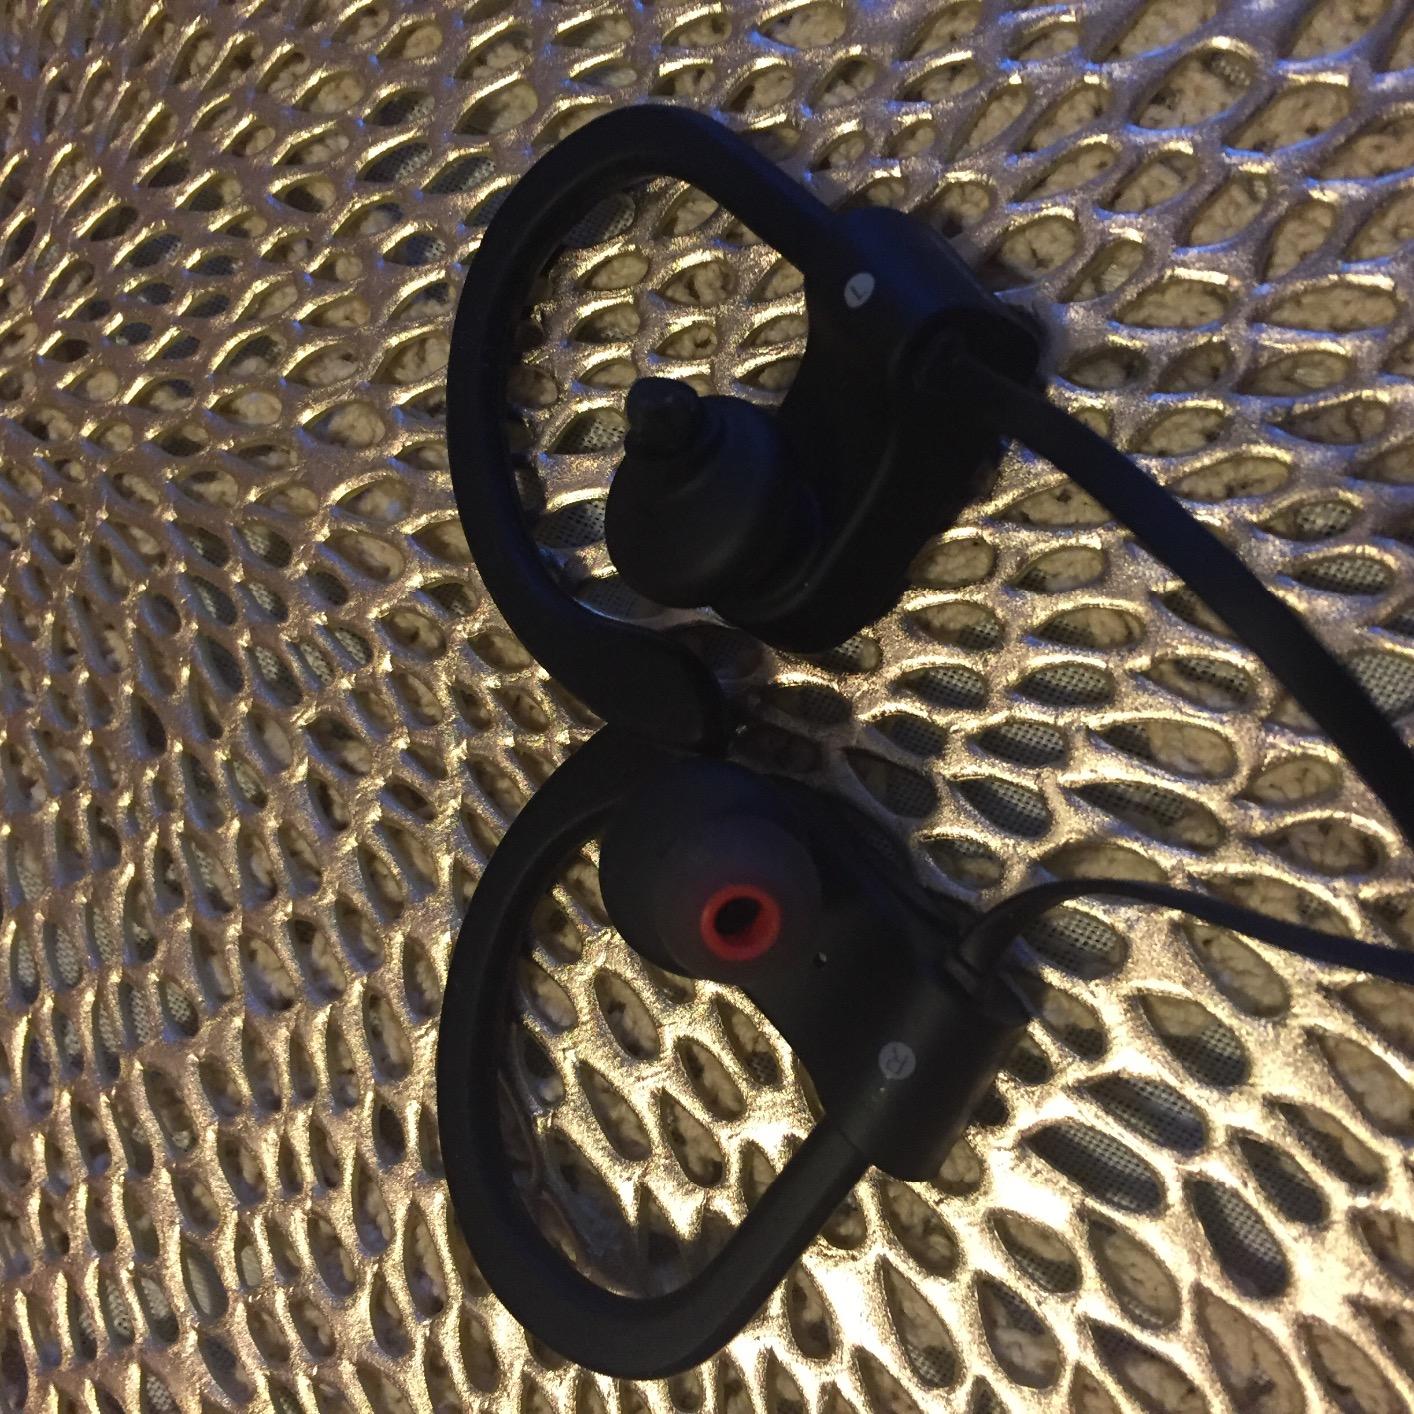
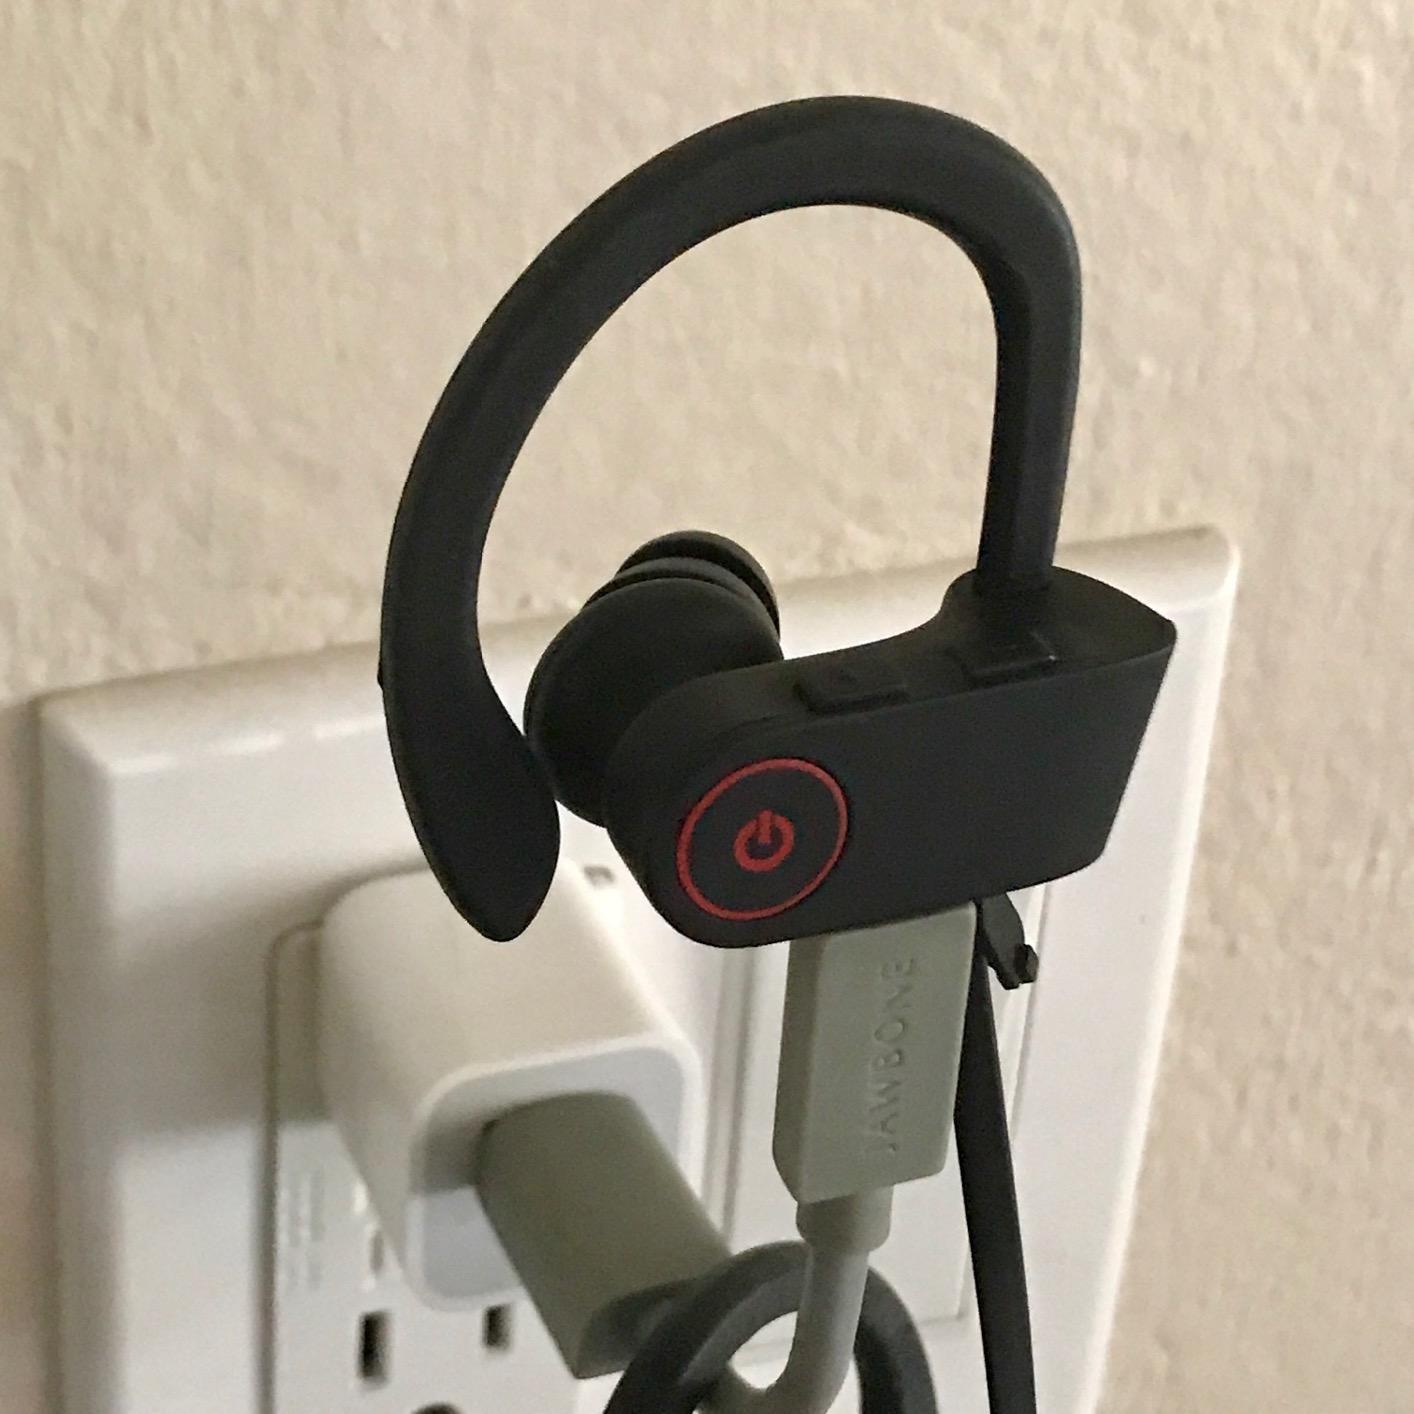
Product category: headphones
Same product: yes